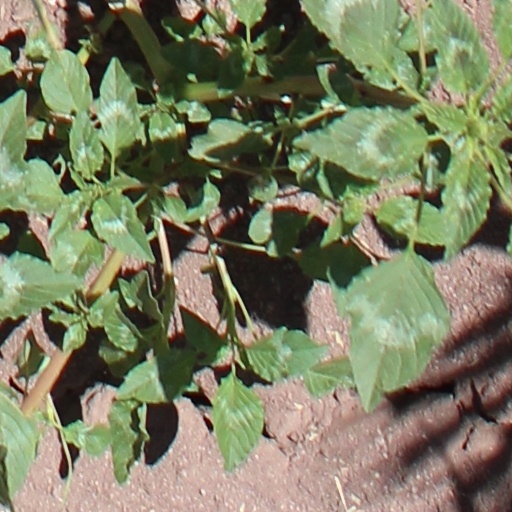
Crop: wheat